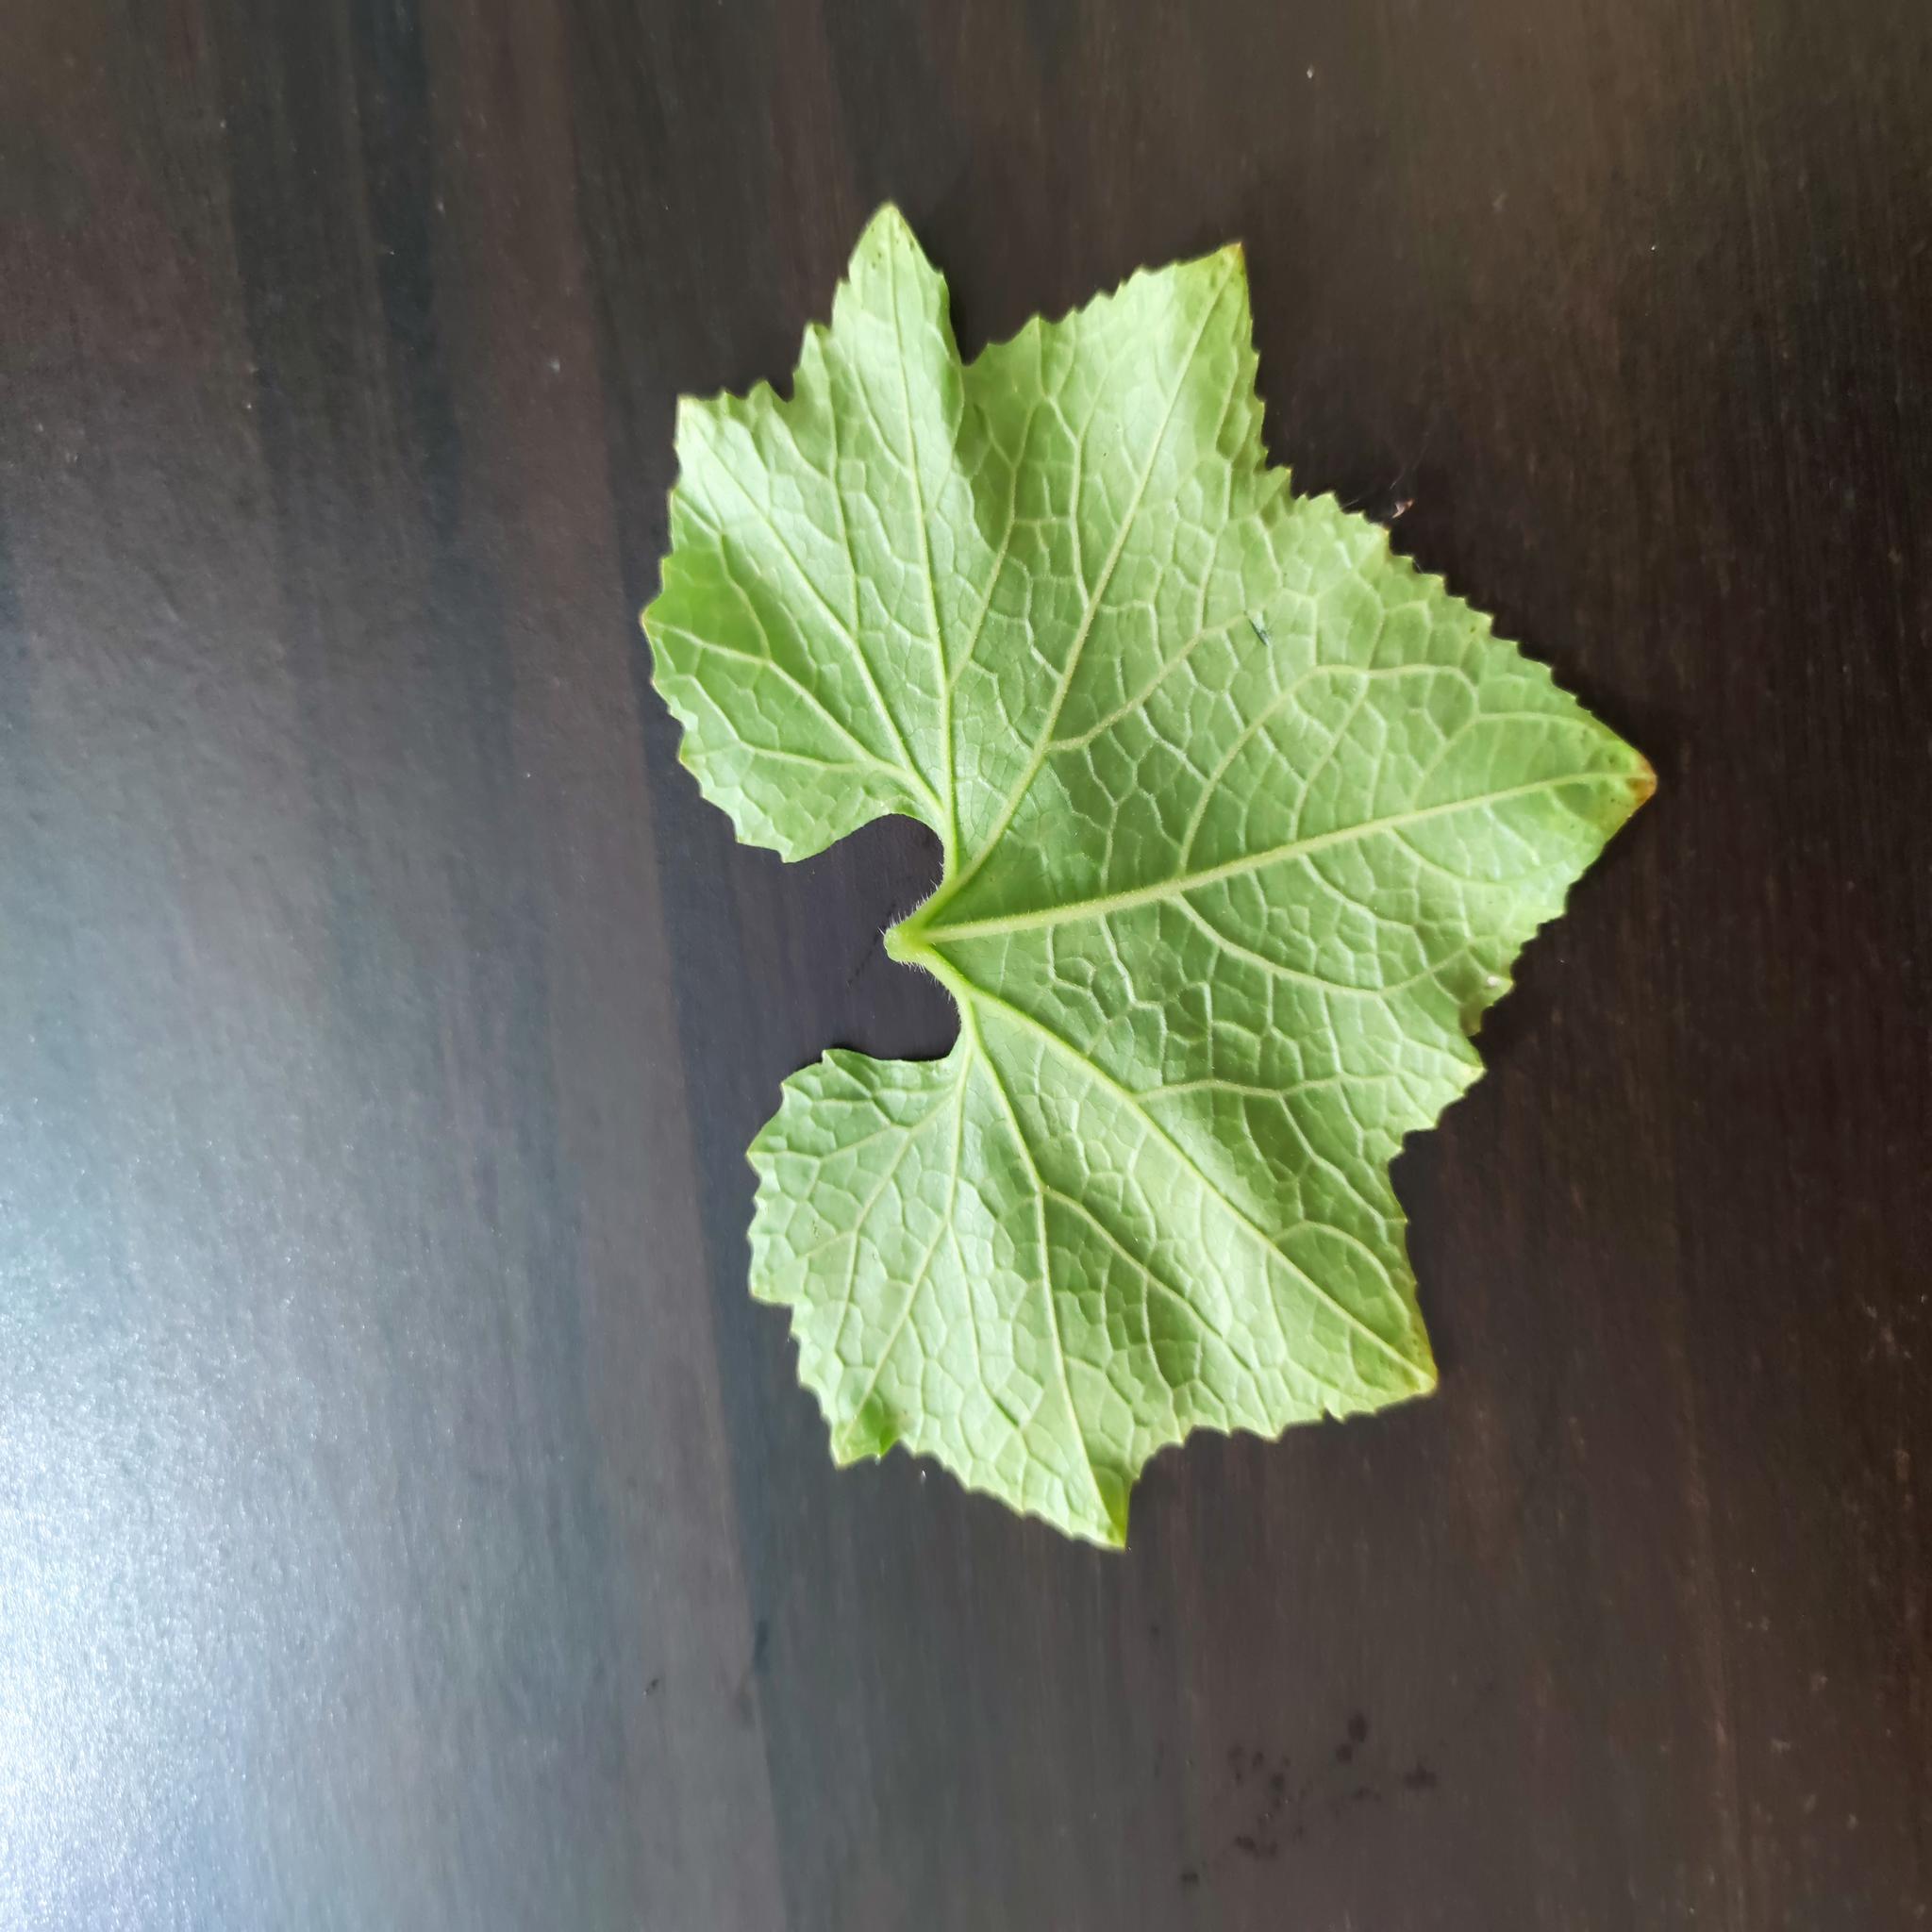
Label: Healthy